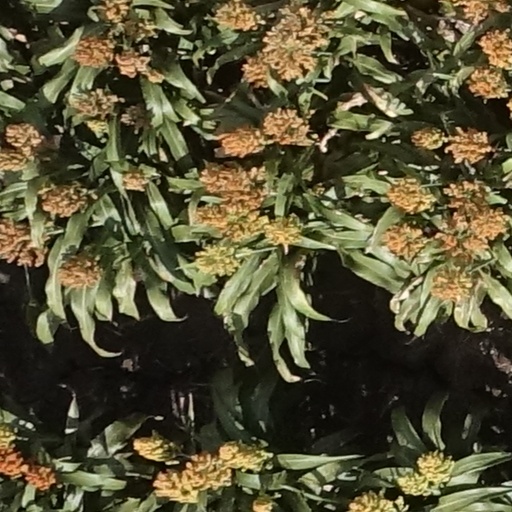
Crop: sorghum